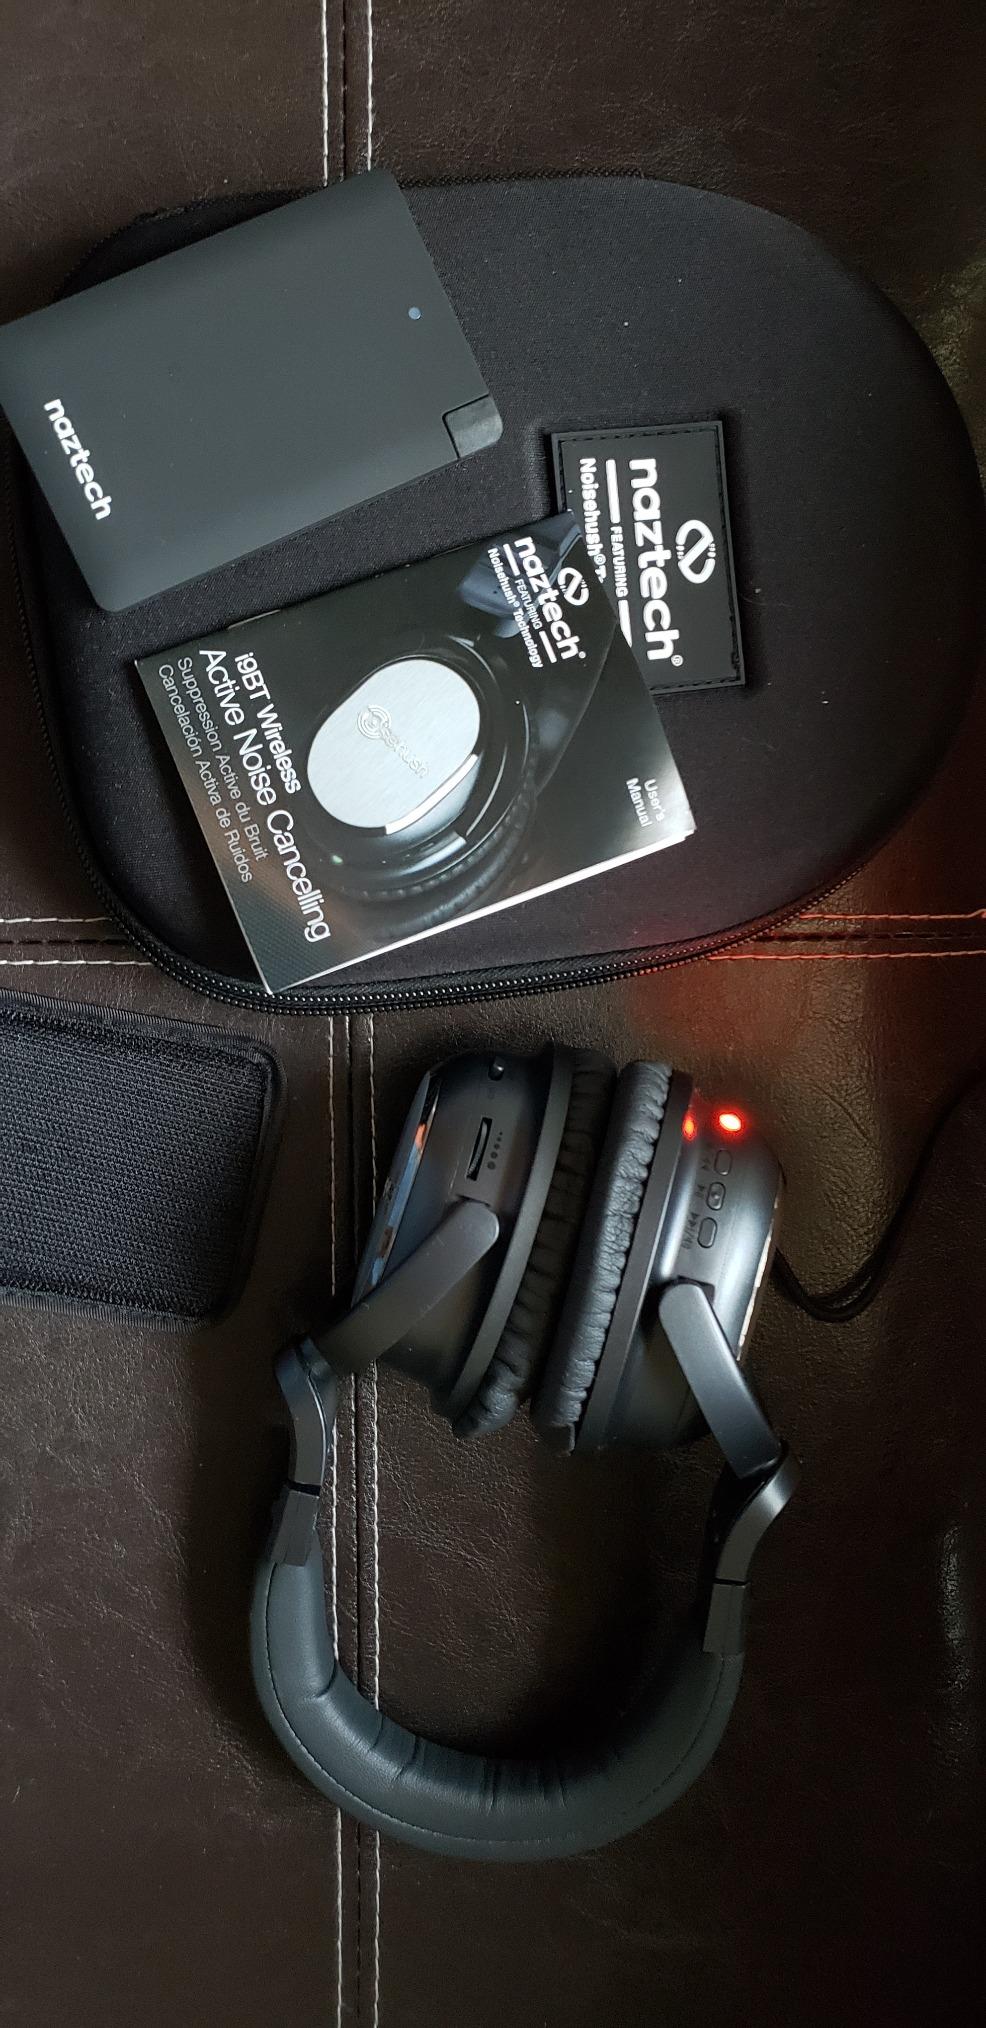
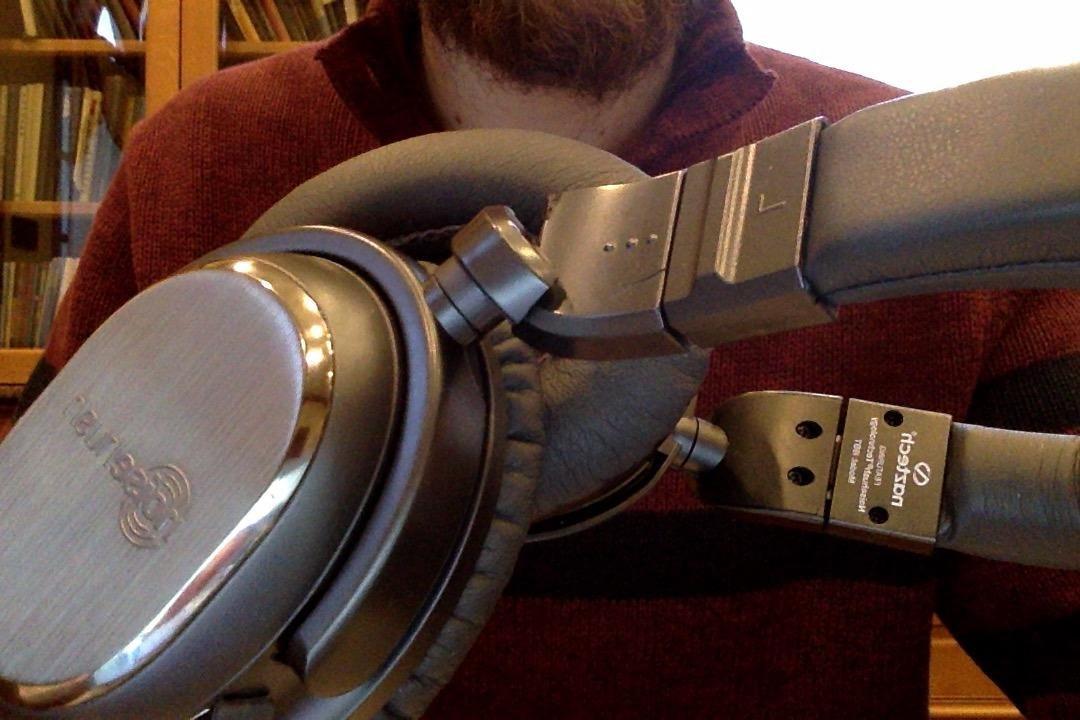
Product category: headphones
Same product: yes